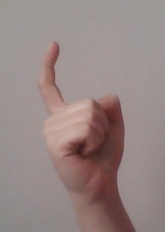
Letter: ra